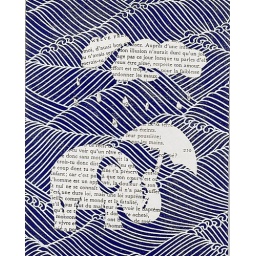
Made for a friend in a swap - Japanese washi paper and page from French poetry book on canvas board.